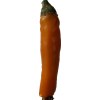
Label: pepper